Vaisakhi

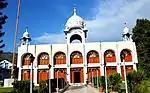
Nangali Sahib

Fairs and melas are held in many places in Punjab to celebrate the formation of the Khalsa. According to Dogra and Dogra (2003), "an annual fair is held at Takht Kesgarh Sahib on Baisakhi day". A procession is lead through the city of Anandpur to mark the occasion. Other important places where large gatherings take place are Harmandar Sahib, Amritsar and Takht Sri Damdama Sahib, Talwandi Sabo. A special celebration takes place at Talwandi Sabo (where Guru Gobind Singh stayed for nine months and completed the recompilation of the Guru Granth Sahib), in the Gurudwara at Anandpur Sahib the birthplace of the Khalsa, and at the Golden Temple in Amritsar.